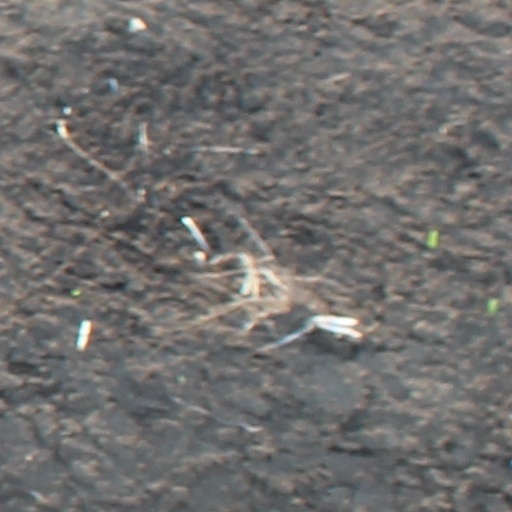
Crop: wheat